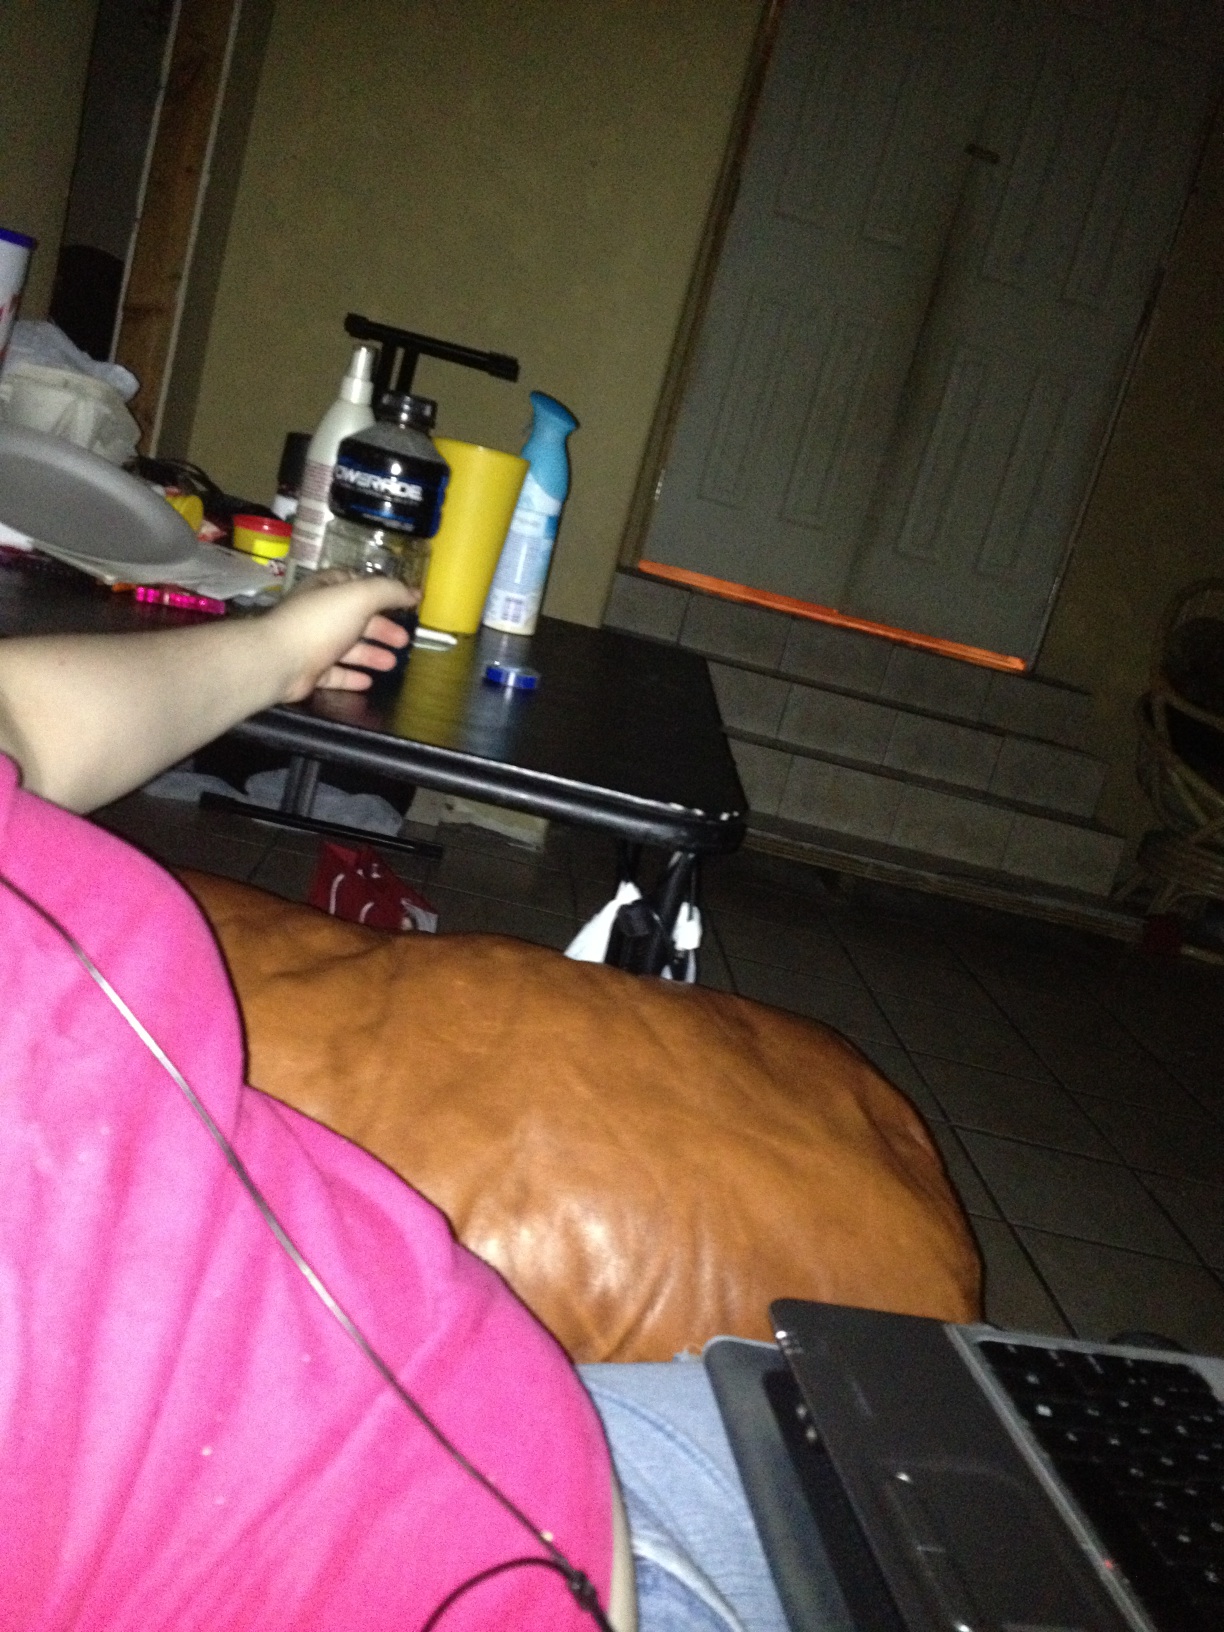Question: What is this bottle?
Answer: powerade